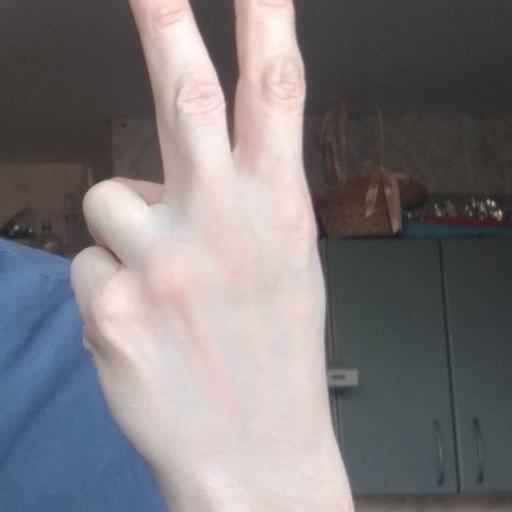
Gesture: peace_inverted